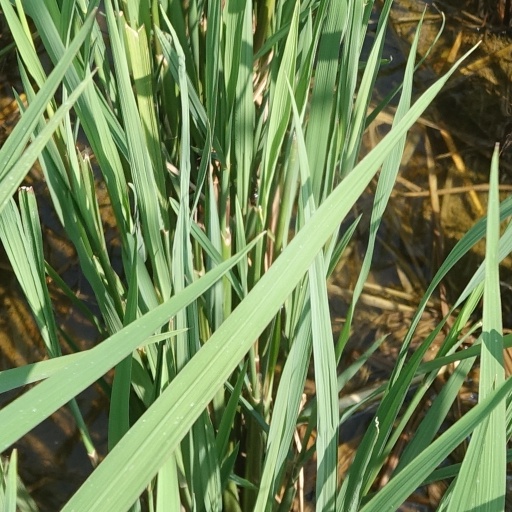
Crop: rice